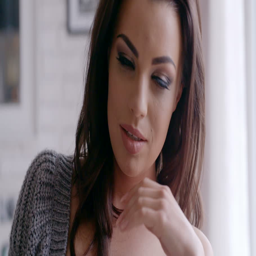
contemplative pretty young woman with shoulder length brown hair sitting looking at the camera with her head resting on her hand